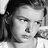
Emotion: sad